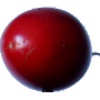
Label: Tamarillo 1